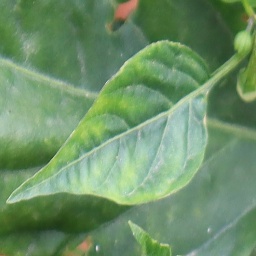
Label: nutritional